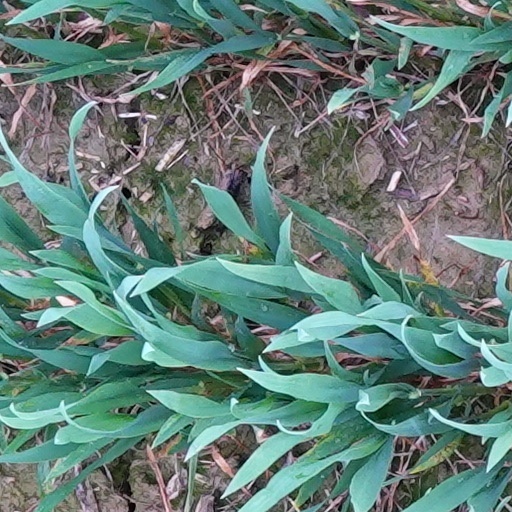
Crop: wheat